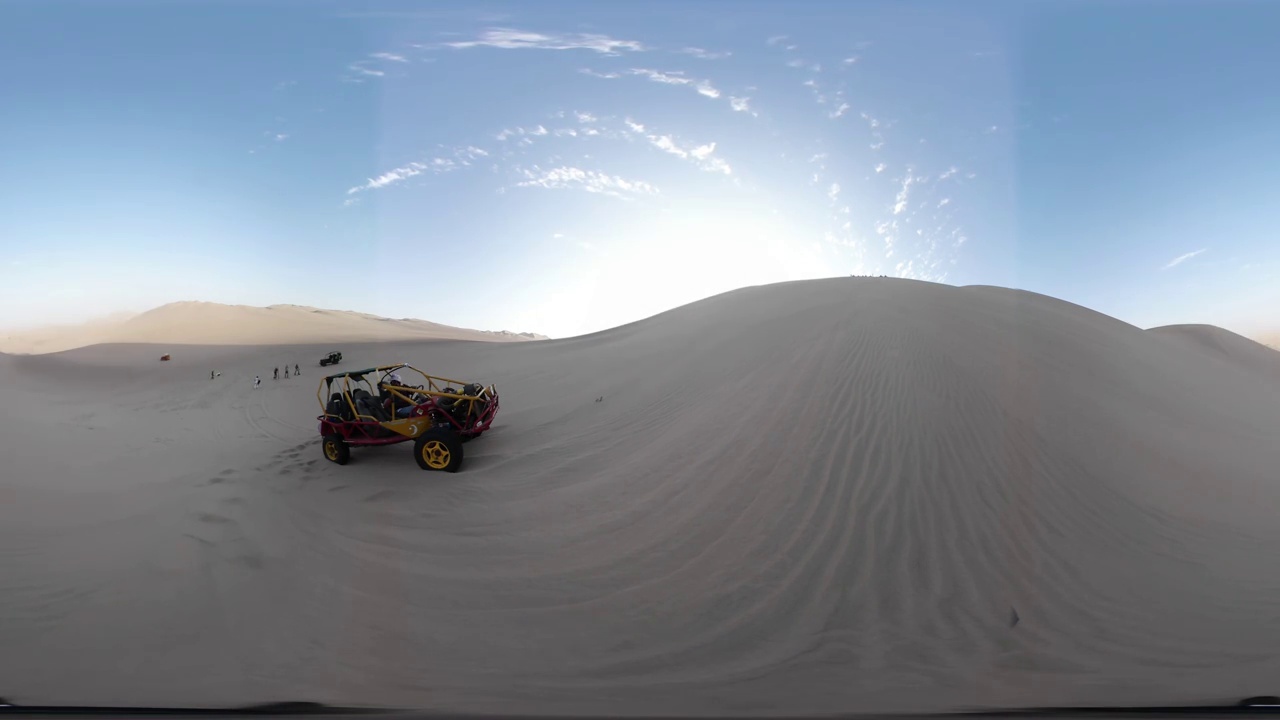
Referred object: the yellow dune buggy

Referred object: the red and yellow dune buggy

Referred object: the large sand dune opposite the dune buggy